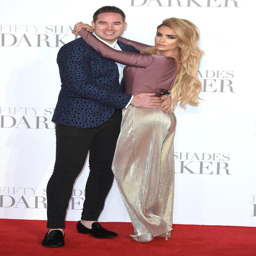
fashion model pictured with her husband on the red carpet